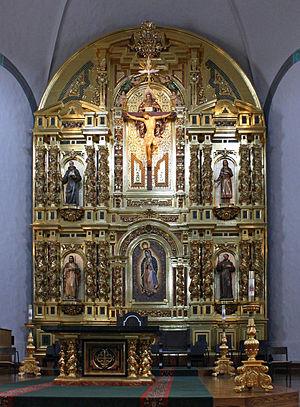
Le retable (2007) de la basilique de la Mission San Juan Capistrano, San Juan Capistrano, California